Education in Bosnia and Herzegovina

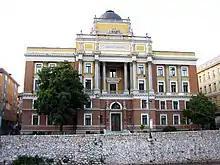
The University of Sarajevo rector's office building

Bosnia Herzegovina's higher education system comprises eight universities (University of Sarajevo, University of Tuzla, University of Mostar, University of Banja Luka, University Džemal Bijedić of Mostar, University of East Sarajevo, University of Bihać, and the University of Zenica) with some 90 faculties, which are treated as higher education establishments, and art academies. University degrees are acquired at the faculties and arts academies. There are 37 private higher education institutions and the law on higher education (passed in July 2007) treats private and public higher education institutions equally.